Kazimierz Barcikowski

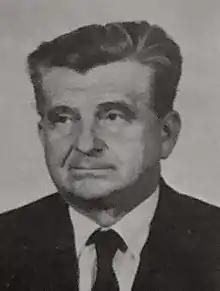
Barcikowski in 1986

Kazimierz Barcikowski (22 March 1927 – 10 July 2007) was a Polish politician. As a member of Polish United Workers Party, he served on the Central Committee of the Party and on the Political Bureau. Among his other posts were those of deputy to Sejm and minister of agriculture. Barcikowski served as head of government negotiations with striking workers in Szczecin in 1980 and was one of four deputy chairmen of the Polish Council of State from 1985 to 1989.